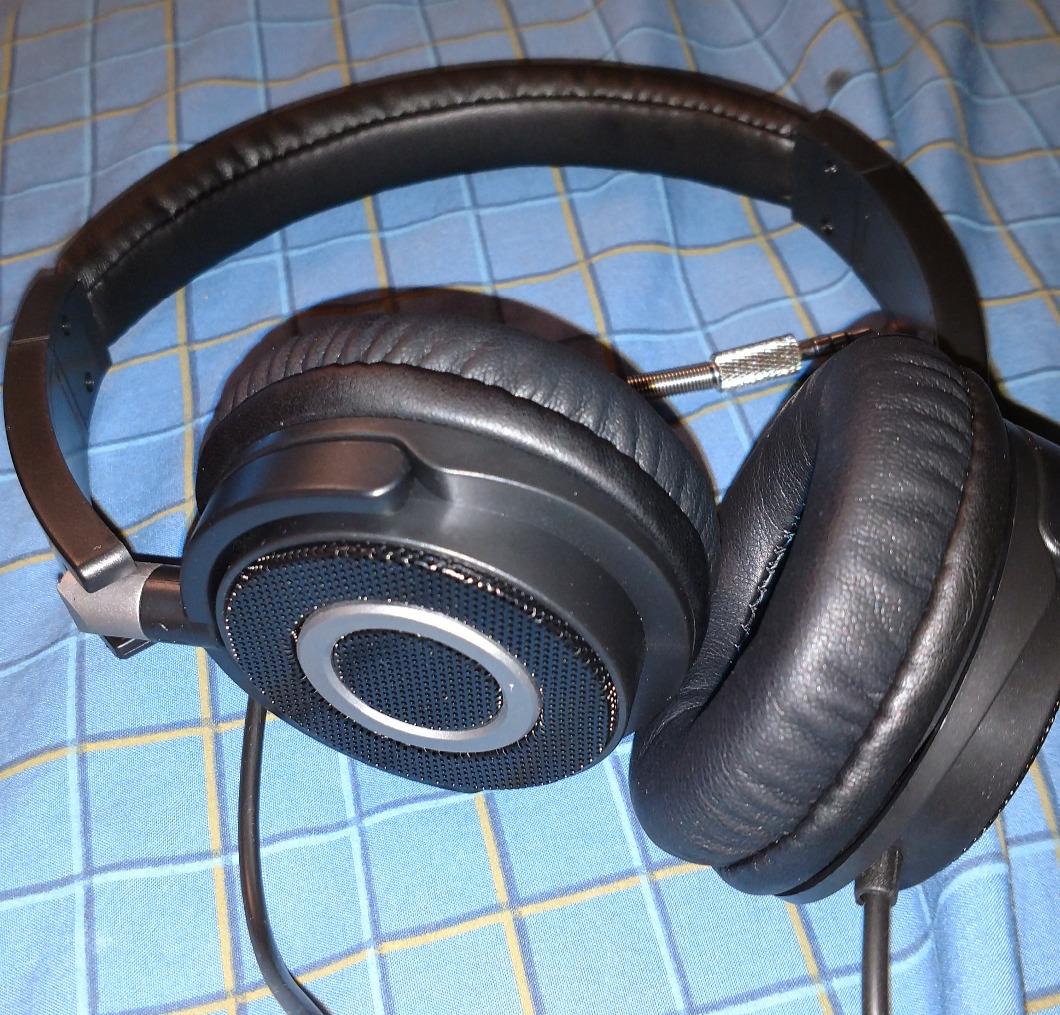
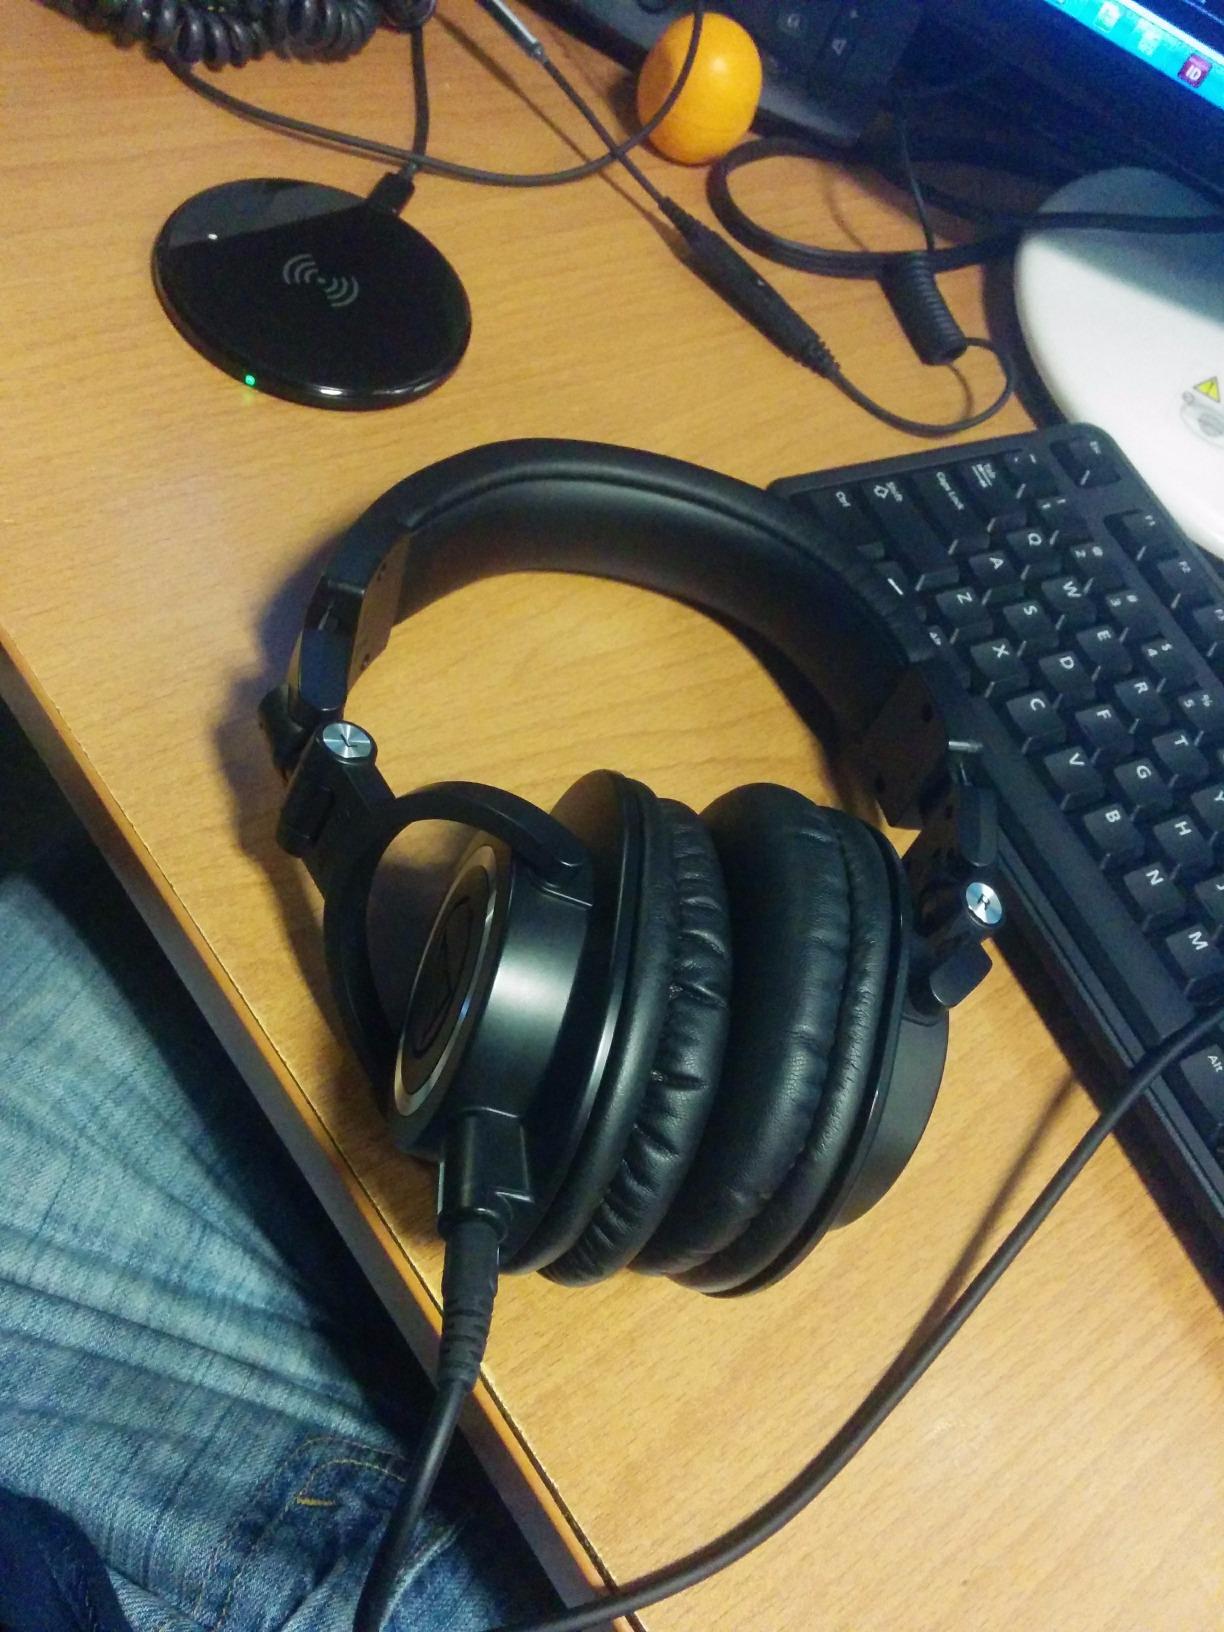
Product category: headphones
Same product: no